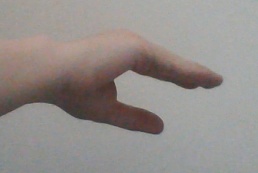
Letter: jeem